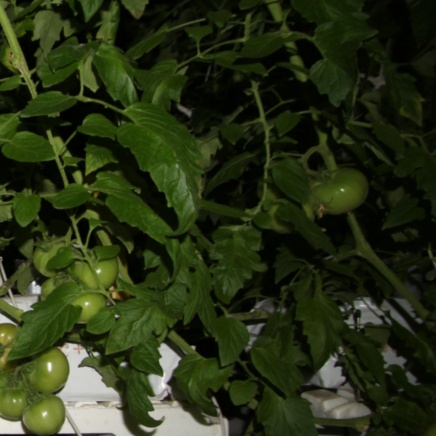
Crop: tomato